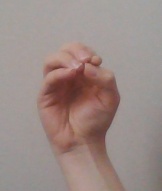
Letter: ha